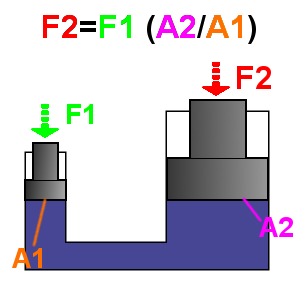
Hydraulik
Hydrauliske kræfter i et hydraulisk system. Kraften F2 modsvarer kraften F1 gange forholdet mellem stempel 2's areal (A2) og stempel 1's areal (A1).
Hydraulik er en lære under fluidmekanikken, der i primært beskæftiger sig med den tekniske anvendelse – overførelse af energi ved hjælp af væske gennem rør eller andre legemer. Hydraulik er en del af hydrodynamikken. Anvendt hydraulik er ofte forbundet med pumper, cylindre, rør/slanger og andre fluidmekaniske indretninger. Hydraulikslanger er beregnet til at overføre kræfter i modsætning til almindelige slanger og rør, der anvendes til transport af materiale. Man bruger som regel olie i hydrauliske systemer, da olie anses for at være inkompresibelt.